Le Tanu

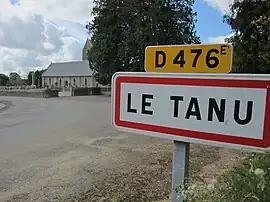
Village entrance

Le Tanu is a commune in the Manche department in Normandy in north-western France. In January 1973 it absorbed the former commune Noirpalu.